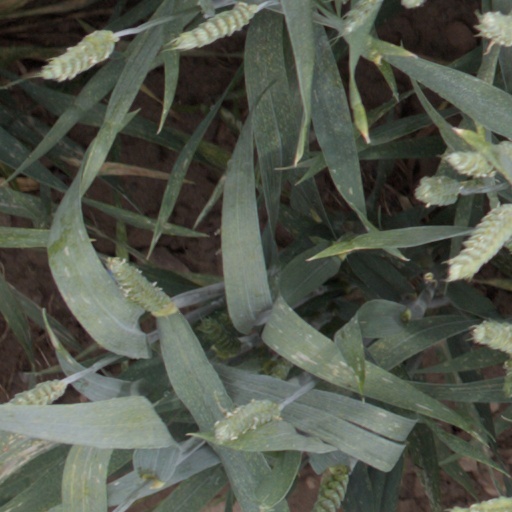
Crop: wheat